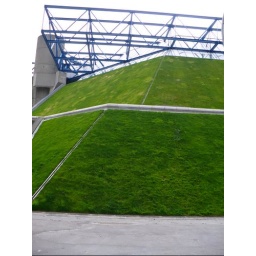
A building covered in grass